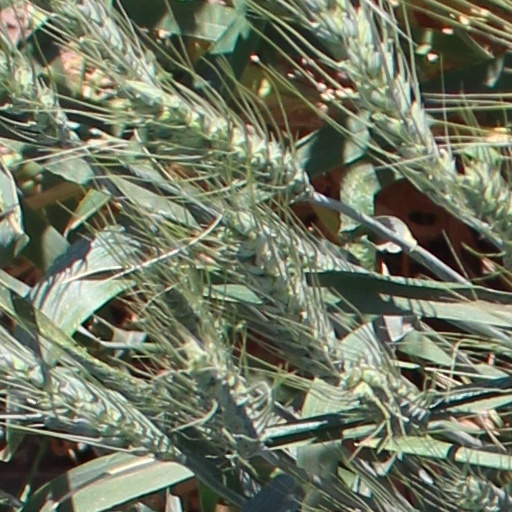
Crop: wheat